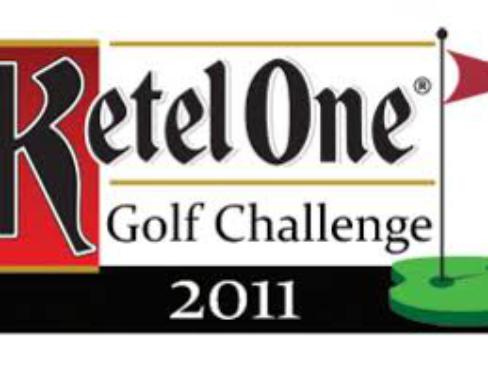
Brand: Ketel One
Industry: Food